Agata potato

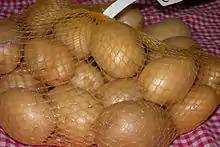
Store-bought "Agata" potatoes.

The Agata is a Dutch potato variety. It is a very early maturing, yellow-skinned, yellow-fleshed variety with an attractive bright skin. Agata produces high yields of uniform shaped tubers and is known for its high pack-out. It was bred by Svalöf Weibull A.B., from the cross BM 52-72 X Sirco in Emmeloord (The Netherlands) in 1976.